Cable television headend

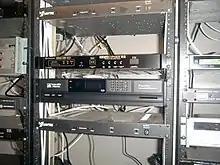
A standard rack-mount headend

Once a television signal is received, it must be processed. For digital satellite TV signals, a dedicated commercial satellite receiver is needed for each channel that is to be distributed by the cable system; these are usually rack-mountable receivers that are designed to take up less space than consumer receivers. They output video and stereo audio signals as well as a digital signal for digital plants.